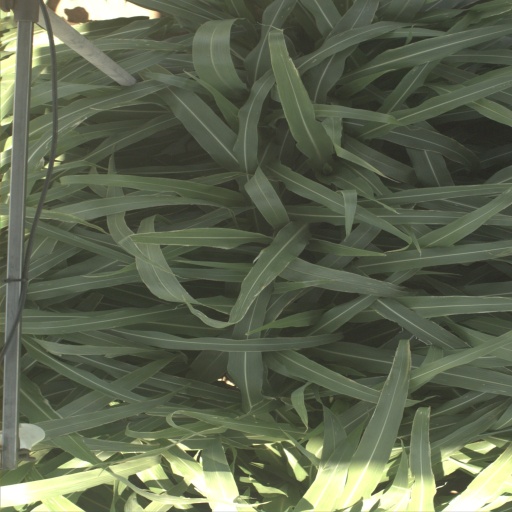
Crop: sorghum